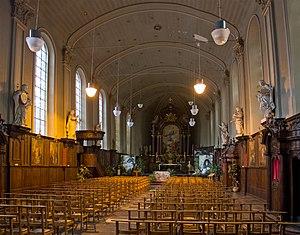
L'église Notre-Dam, verviers This is a photo of a monument in Wallonia, number: 63079-CLT-0001-01
Cette page regroupe l'ensemble du patrimoine immobilier classé de la ville belge de Verviers.